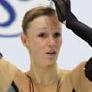
Age: 19